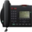
Label: telephone